Telle Whitney

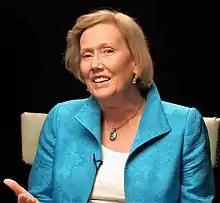
Whitney in 2017

Telle Whitney is the former CEO and President of the Anita Borg Institute for Women and Technology. A computer scientist by training, she cofounded the Grace Hopper Celebration of Women in Computing with Anita Borg in 1994 and joined the Anita Borg Institute in 2002.